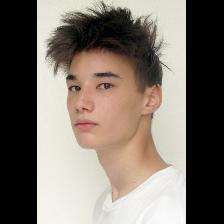
Label: Human